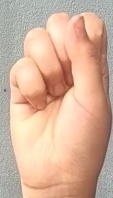
ASL sign: S